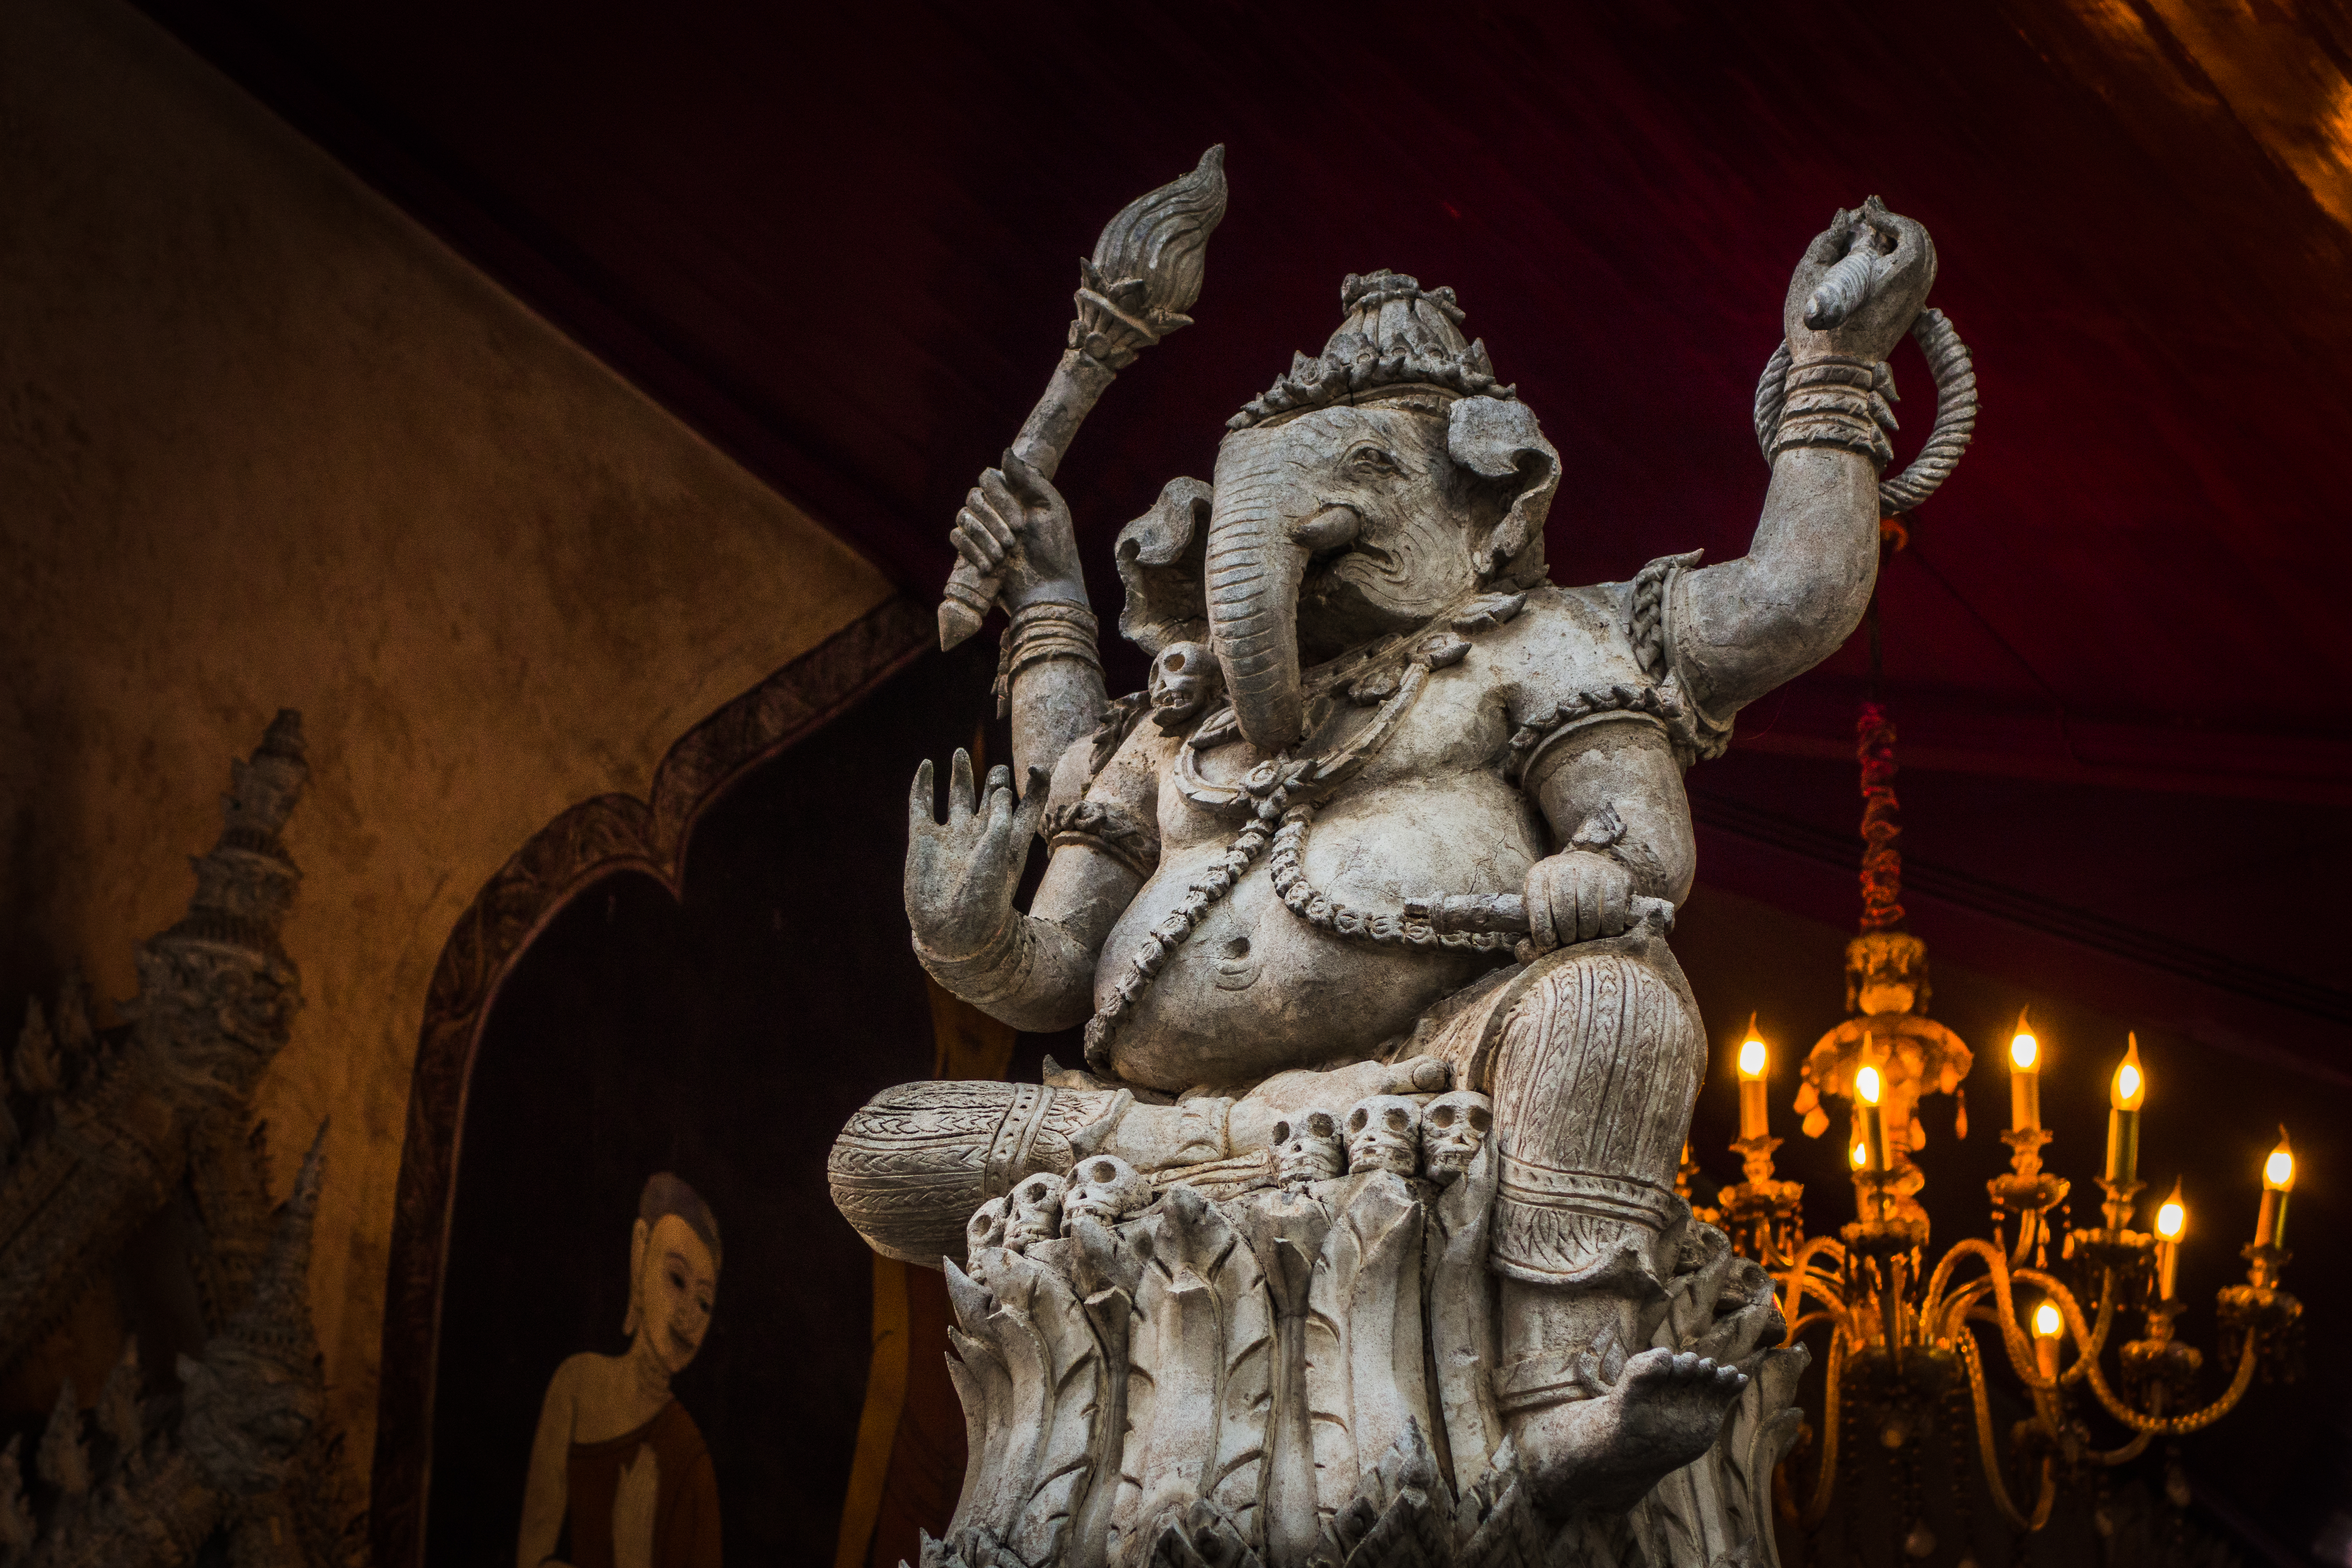
stucco work, thai, art, sculpture, temple, surface, statue, monument, stone carving, architecture, night, stock photography, tourist attraction, photography, mythology, history, ancient history, middle ages, city